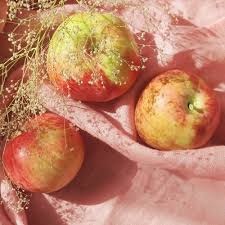
Label: apple